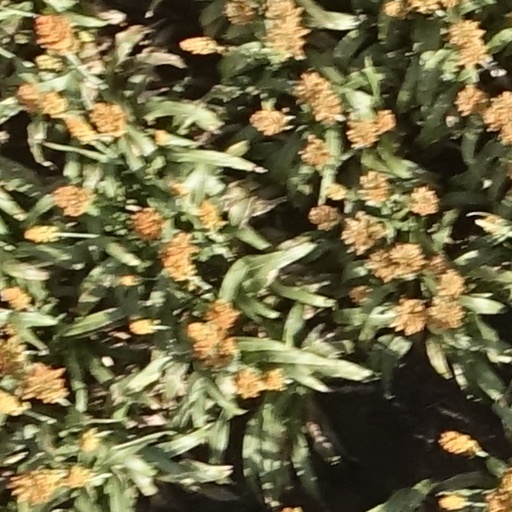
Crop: sorghum